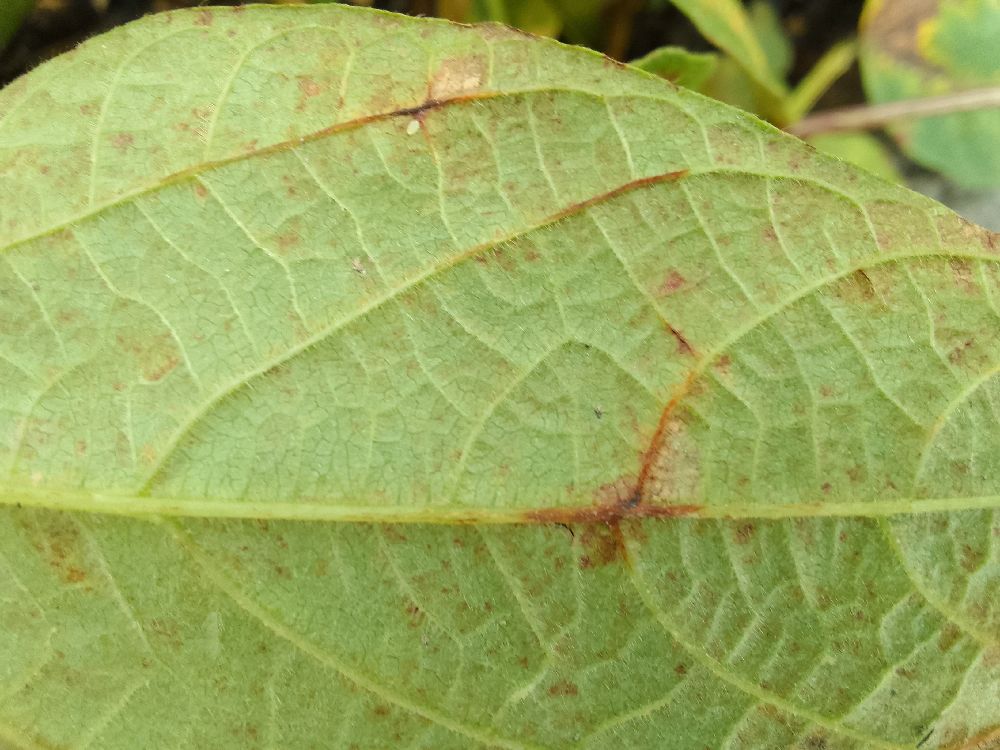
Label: anthracnose